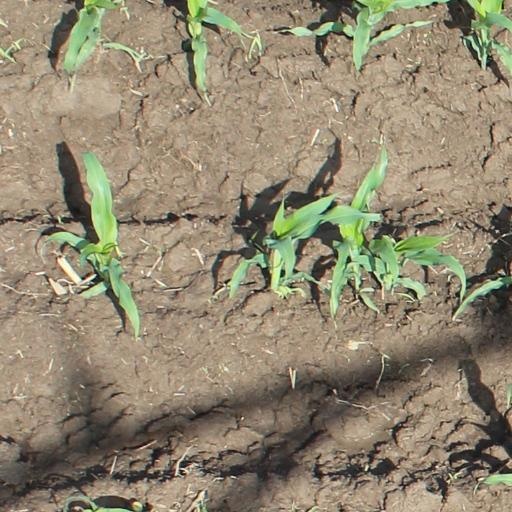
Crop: maize; corn